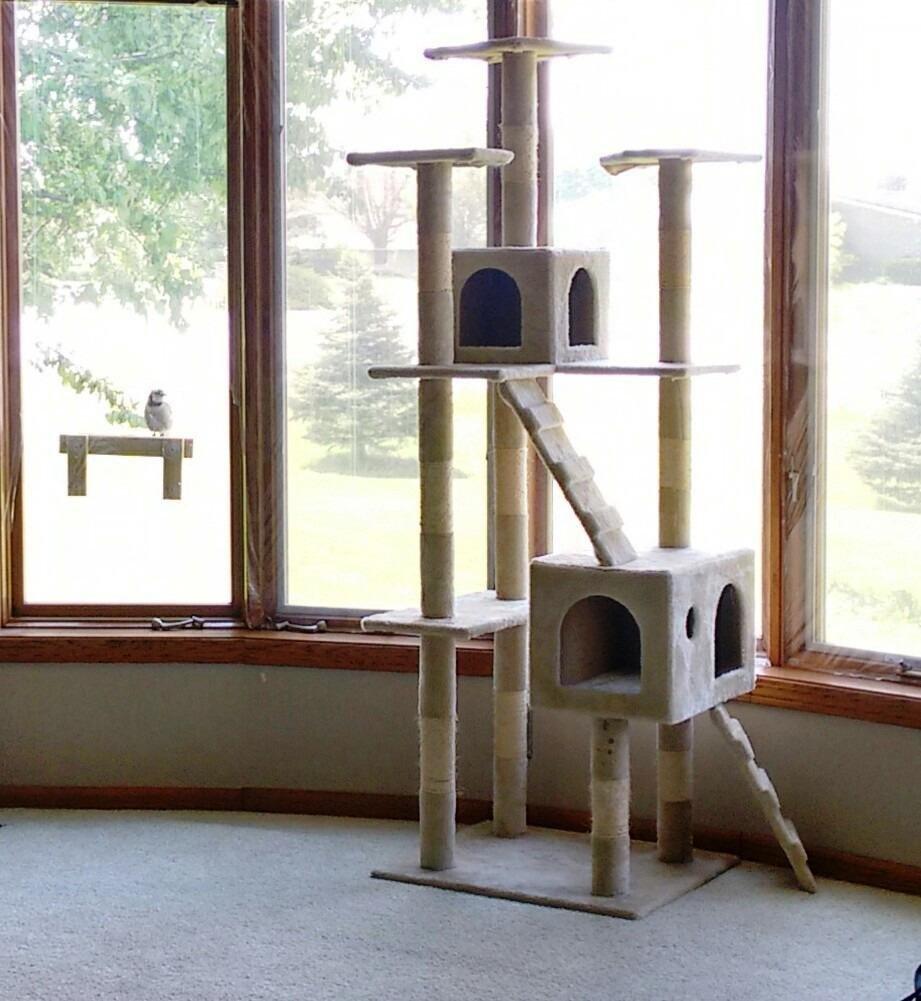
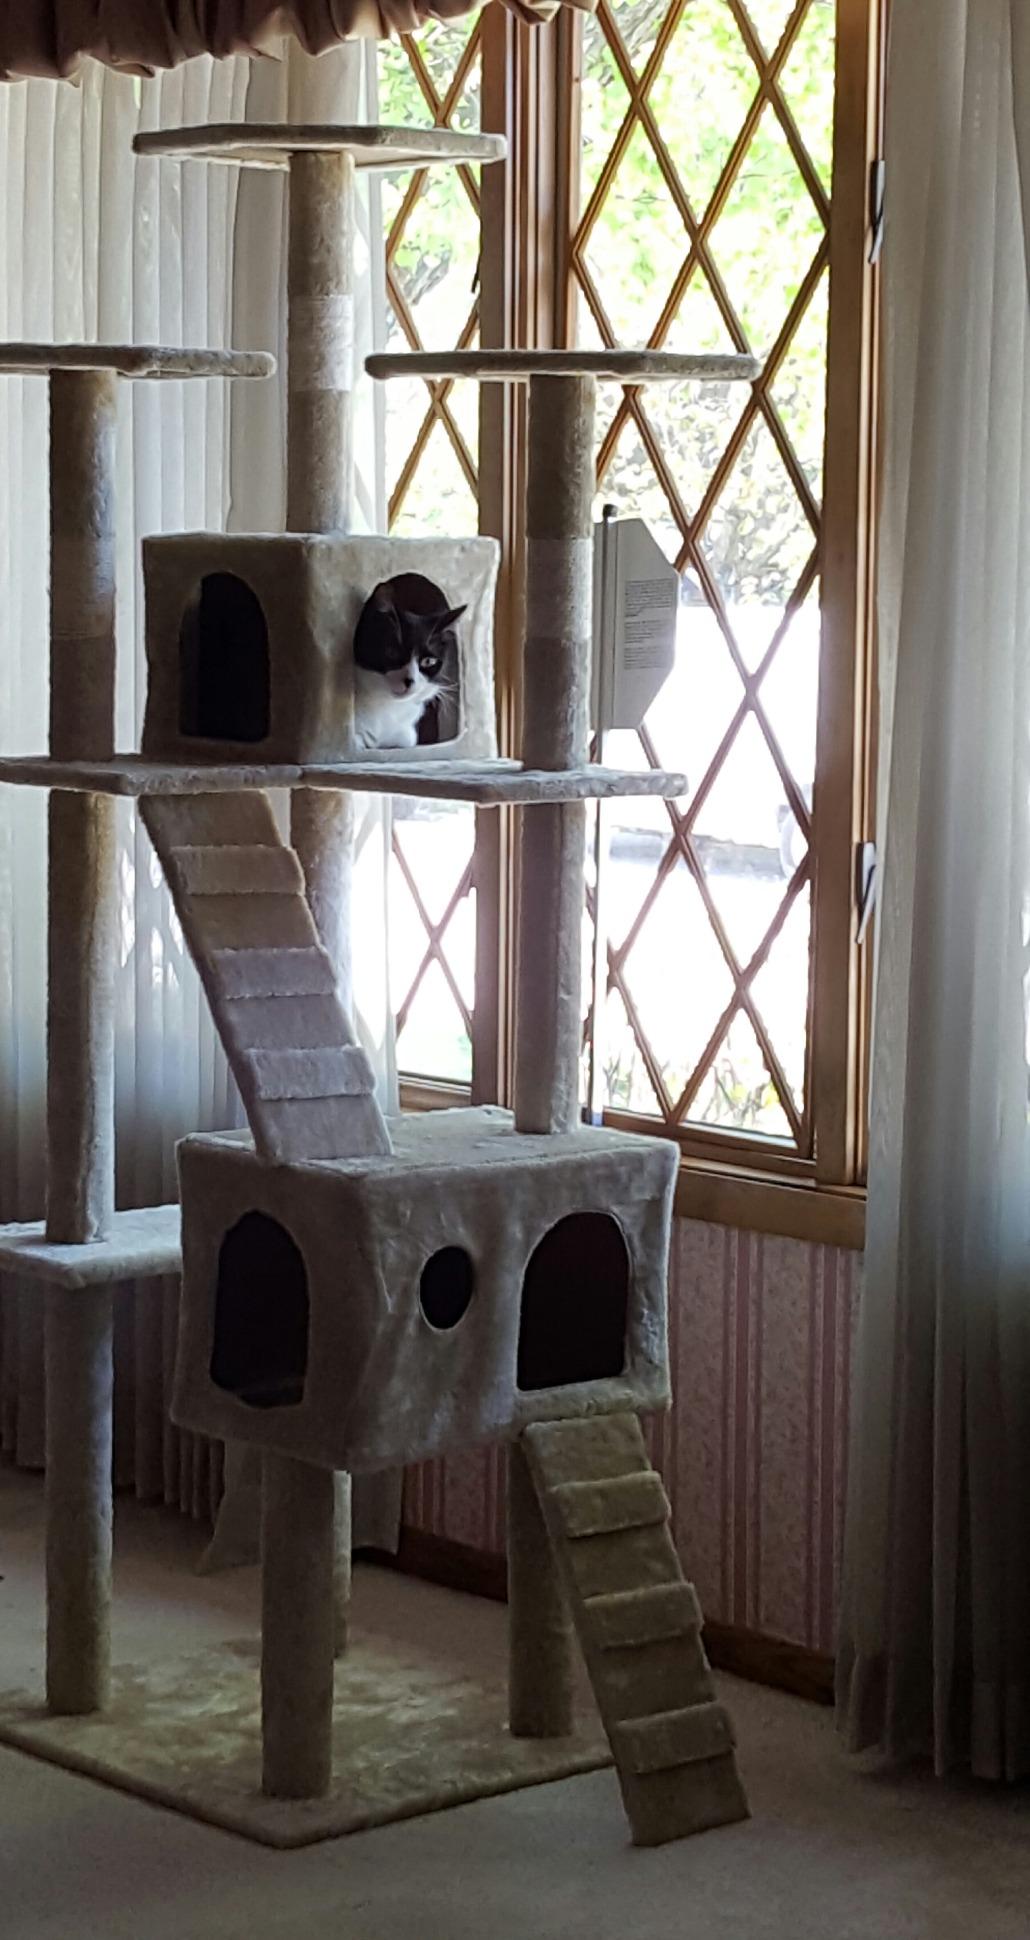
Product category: items_cat tree
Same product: yes